Ronald L. Haeberle

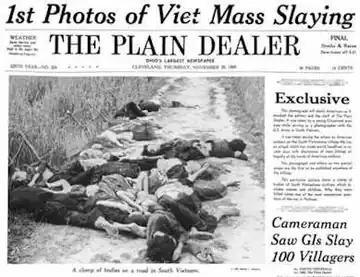

On November 20, 1969, when "The Plain Dealer" published his color photos and eye-witness account of what he had seen, the public in the United States and around the world was able to see and learn the shocking details of the massacre for the first time.